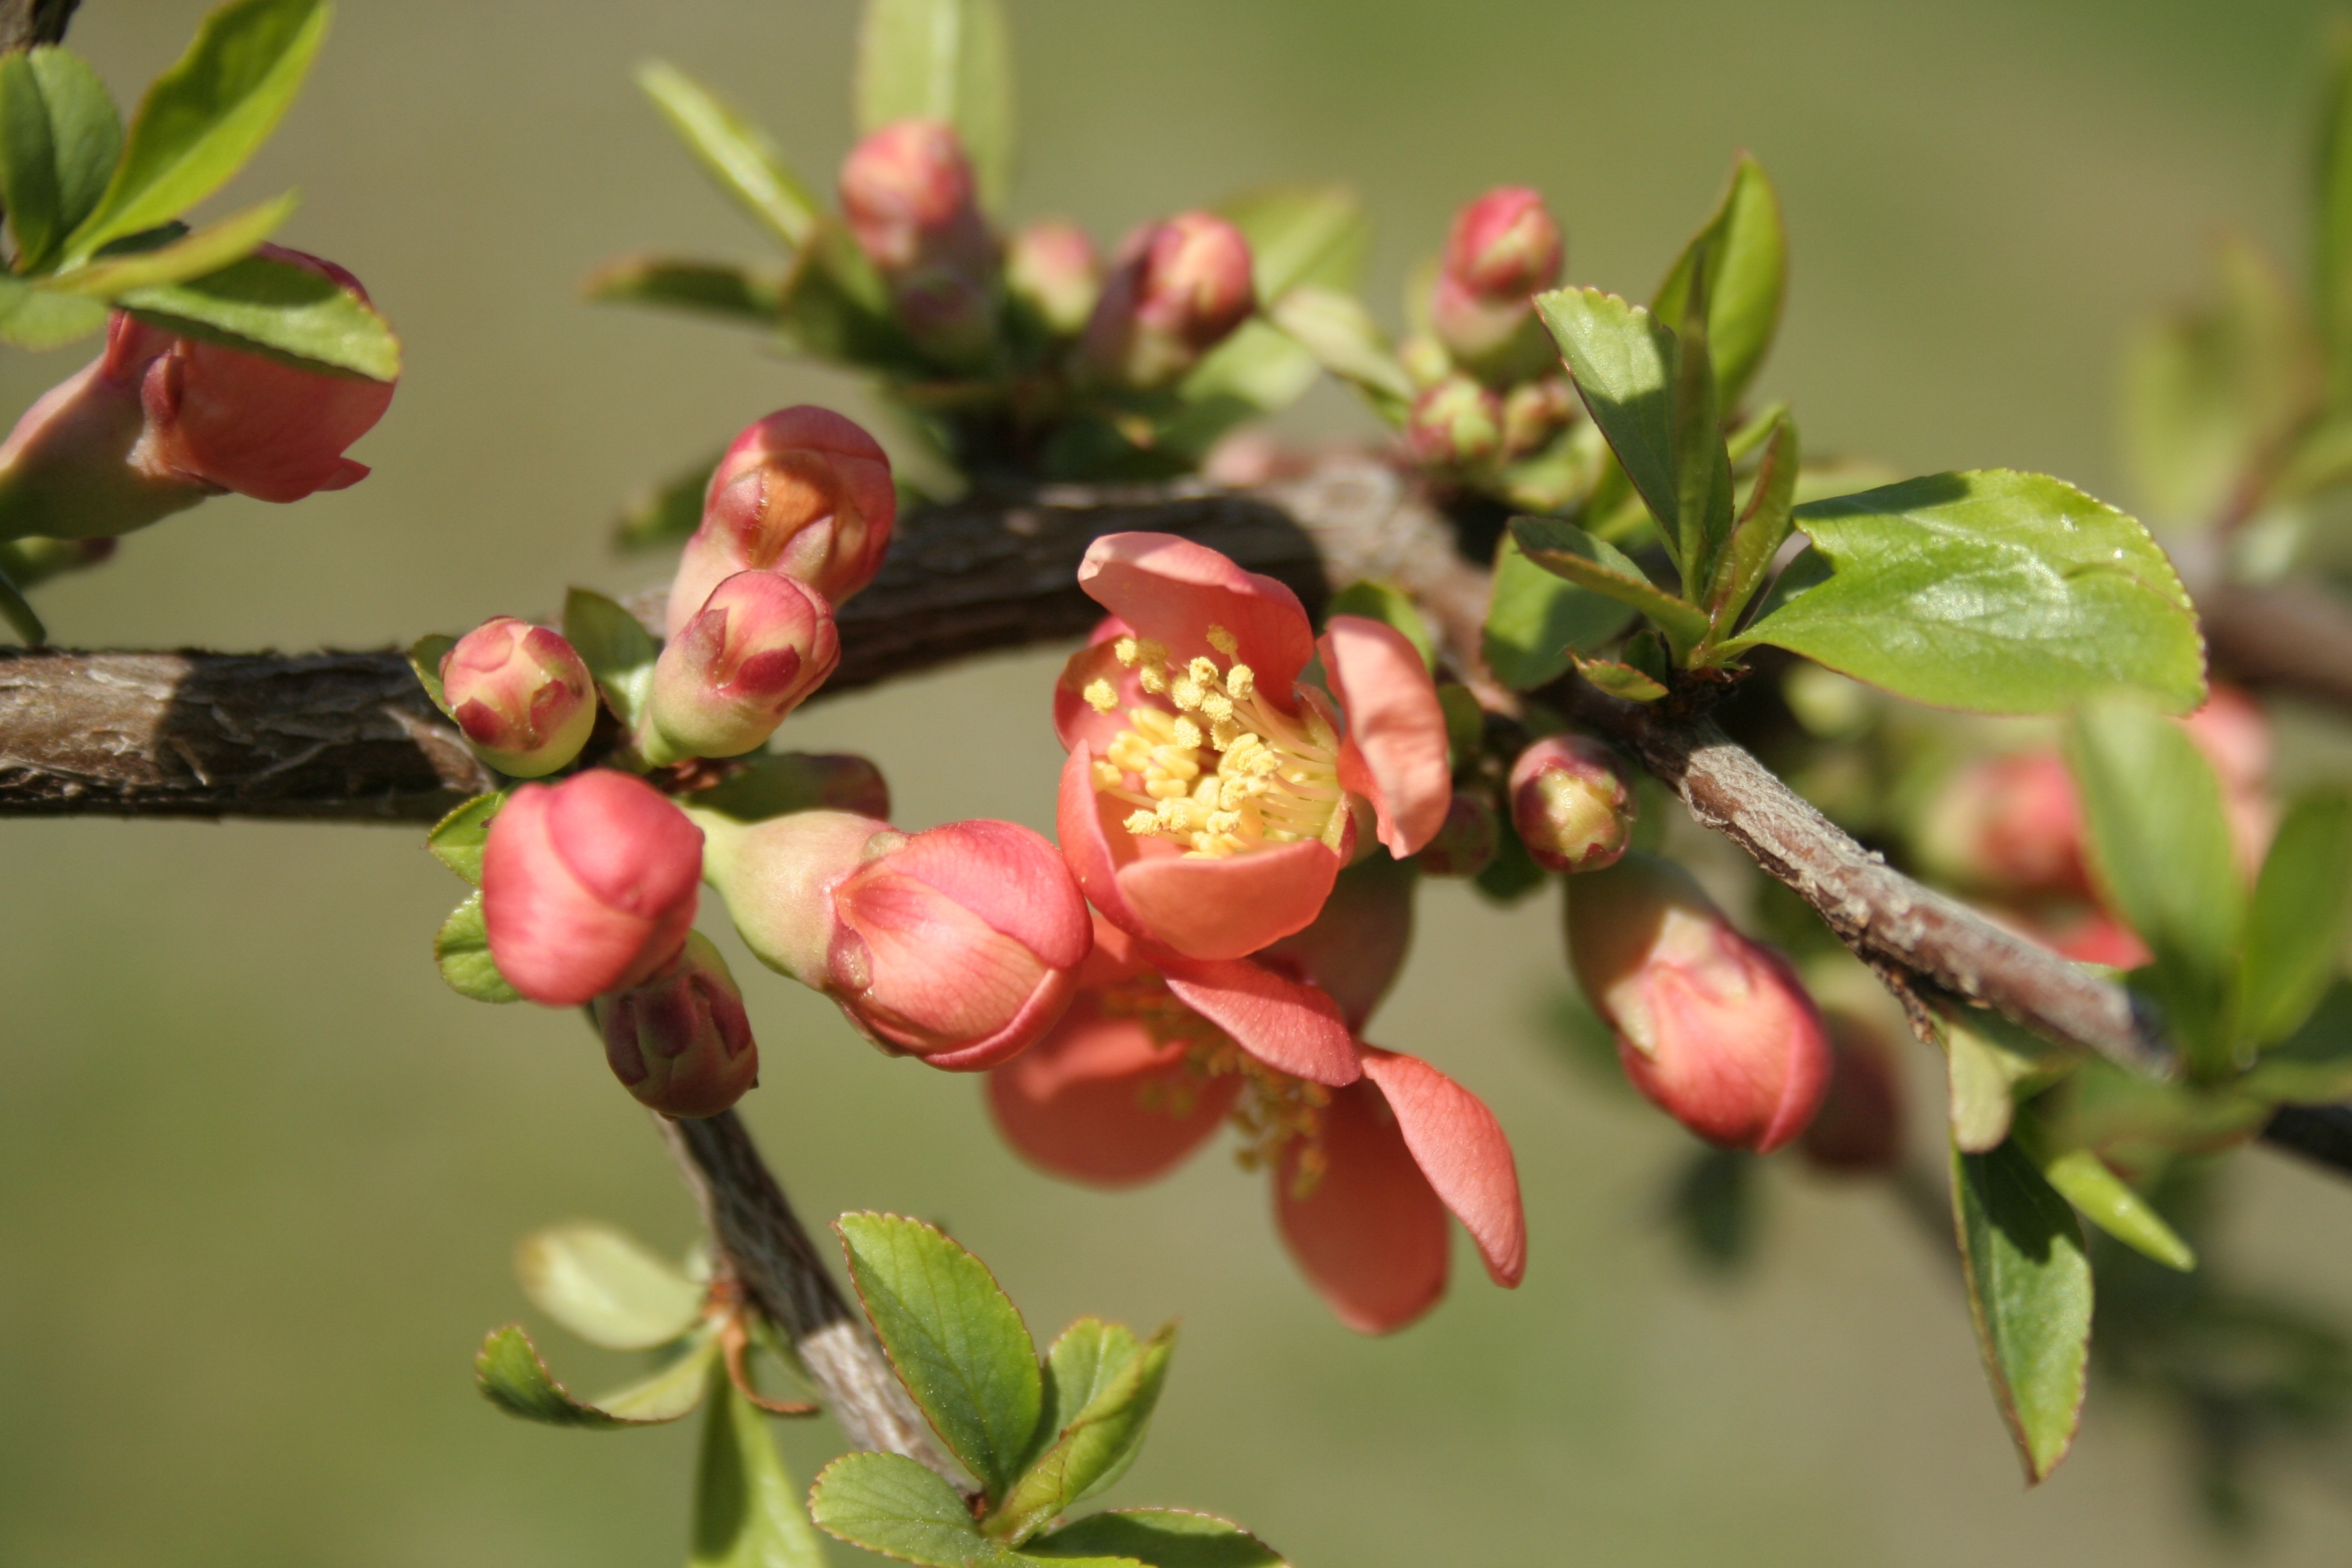
tree, nature, branch, blossom, plant, fruit, leaf, flower, food, spring, red, produce, evergreen, botany, flora, shrub, bud, rose hip, macro photography, climbing plants, flowering plant, japanese quince, woody plant, land plant